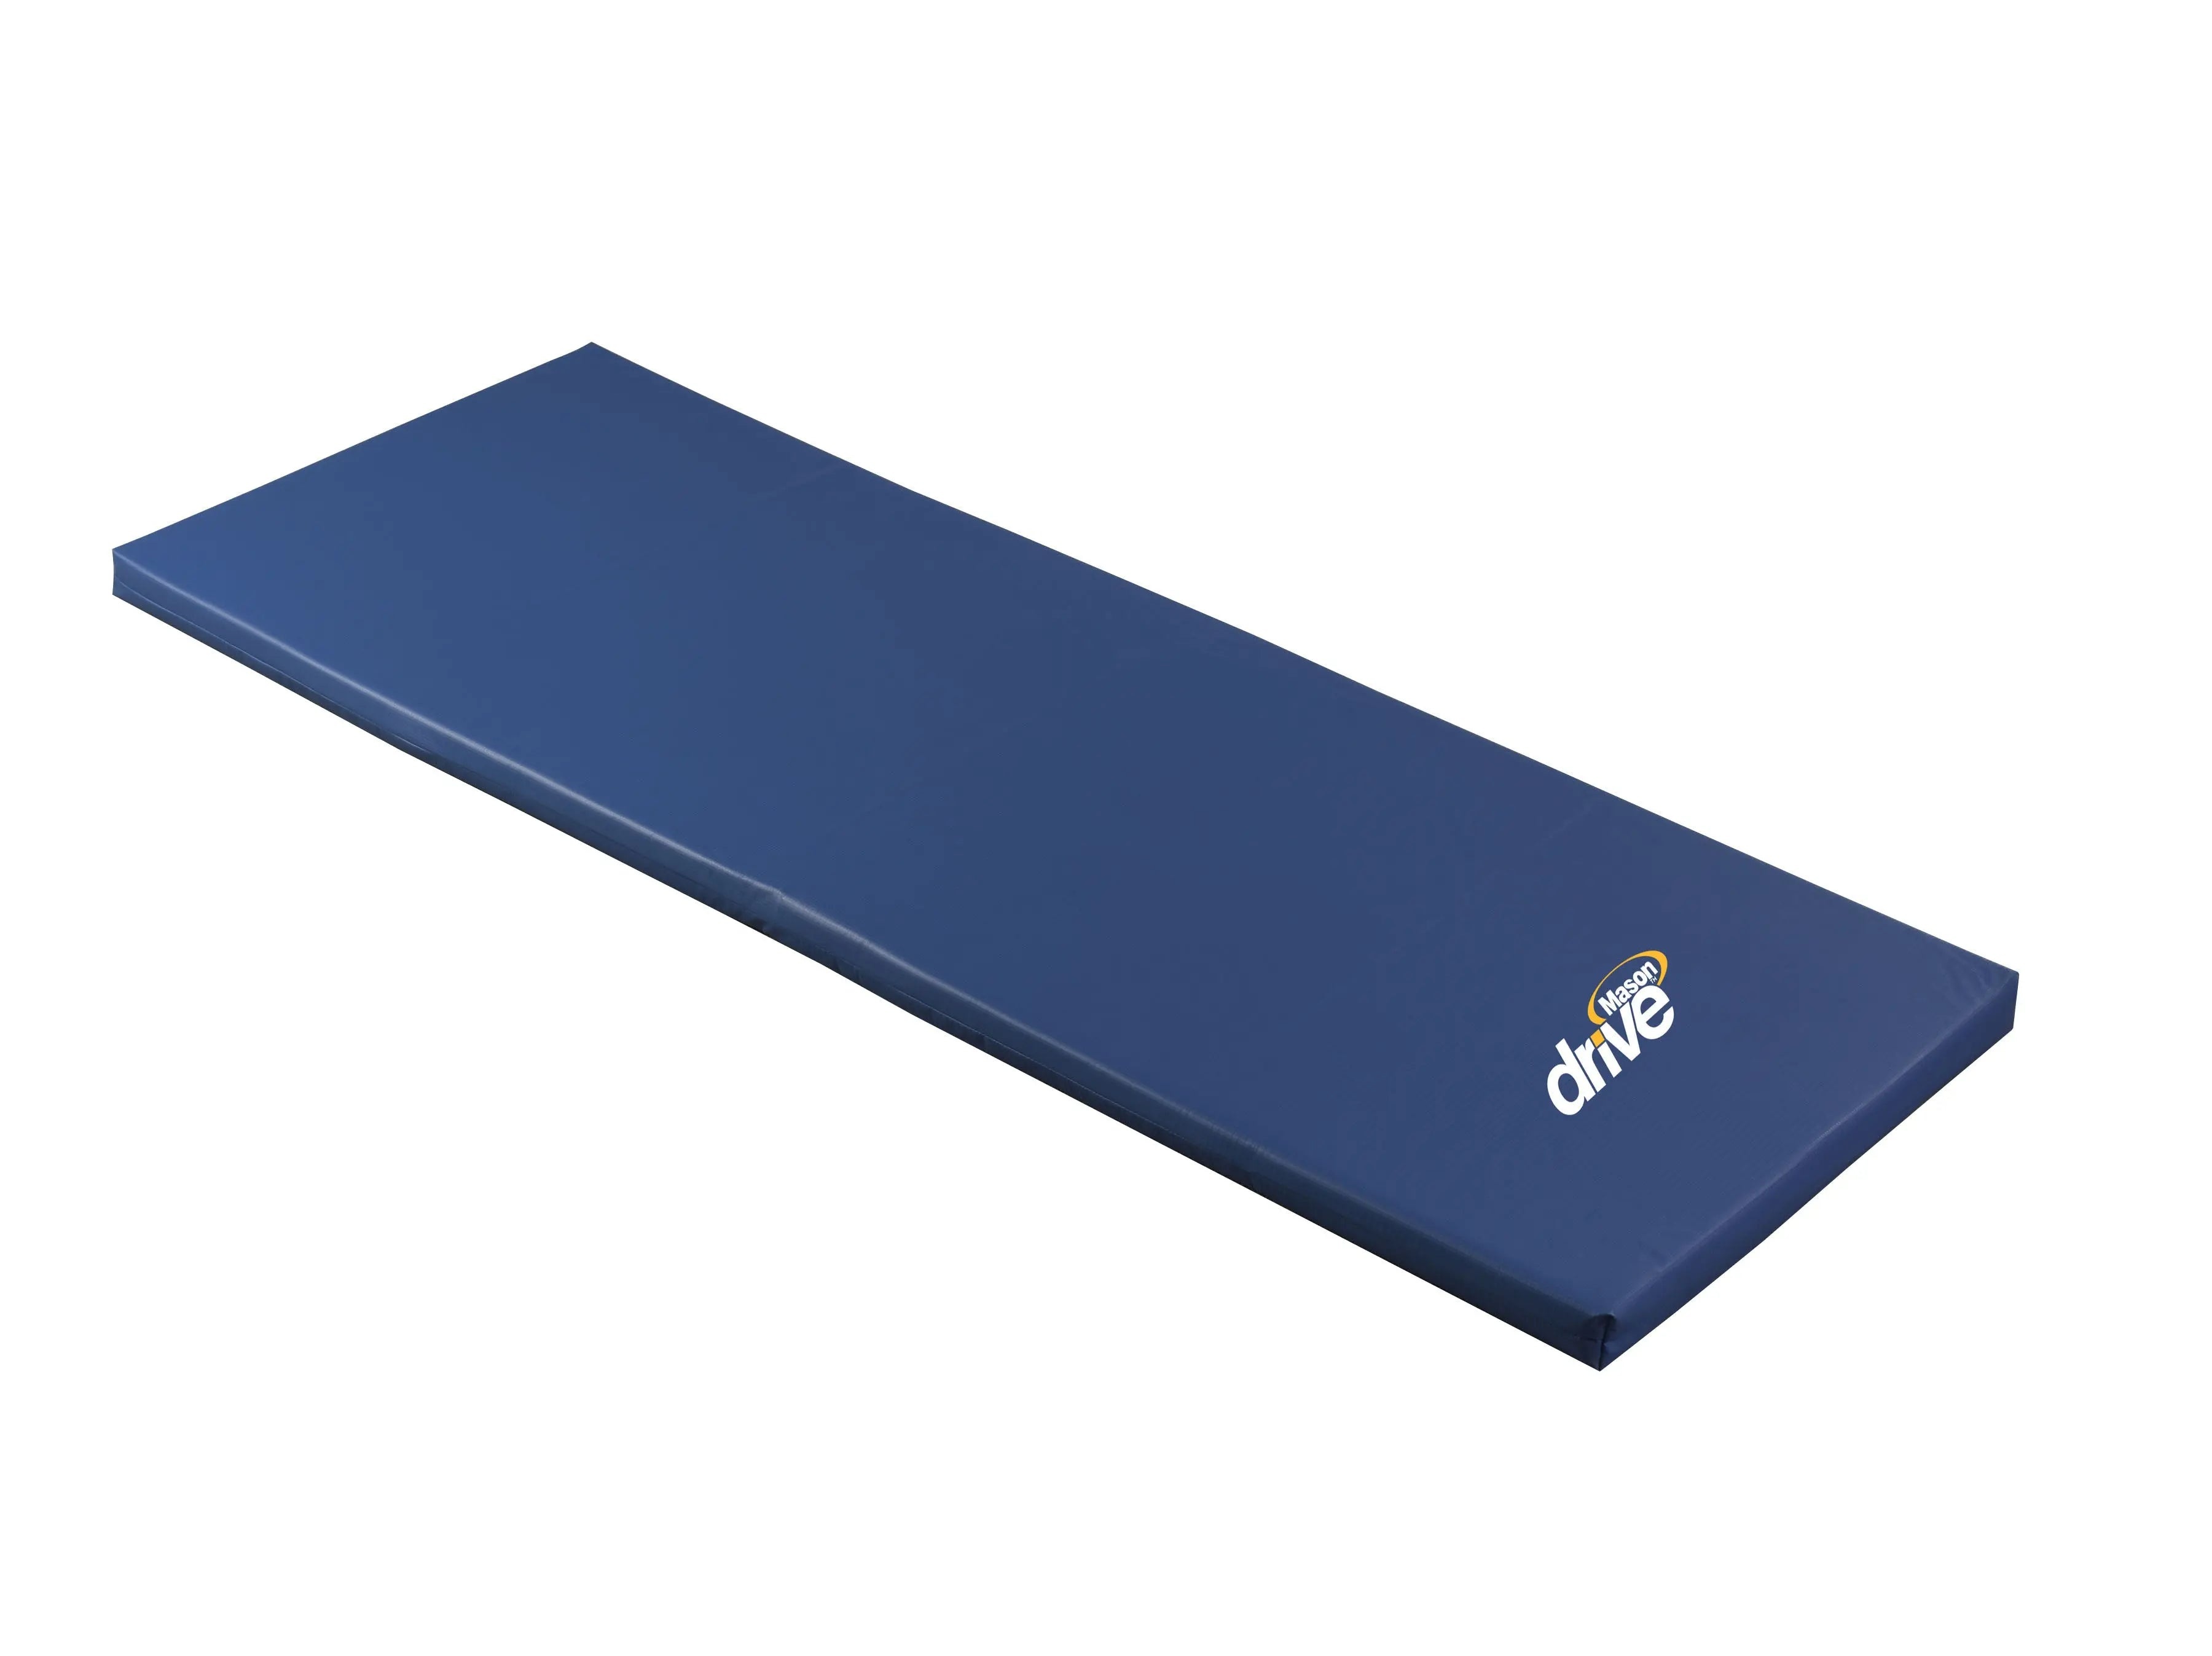
Safetycare Floor Mats with Masongard Cover, 1 Piece
Brand: Drive Medical
Safetycare floor mats help prevent injury in the event of an accidental fall from the bed. The high density polyurethane foam construction helps absorb and redirect the force of the fall. Features Helps prevent injury in the event of an accidental roll-off from bed Made from high-density polyurethane foam Cover is made from waterproof vinyl No Assembly Required No Installation Required Universal Size Requires Prescription: No Hygienic Product: No Not Made With Natural Rubber Latex Specification Actual Product Weight: 5.23 lbs Cover Material: Waterproof Vinyl Number of Sections: 1 Overall Product Height: 2" Overall Product Length: 66" Overall Product Width: 36" Primary Product Color: Blue Primary Product Material: Foam
Category: Sporting Goods > Fitness & General Exercise Equipment > Exercise Equipment Mats > Stair Climber & Stepper Mats